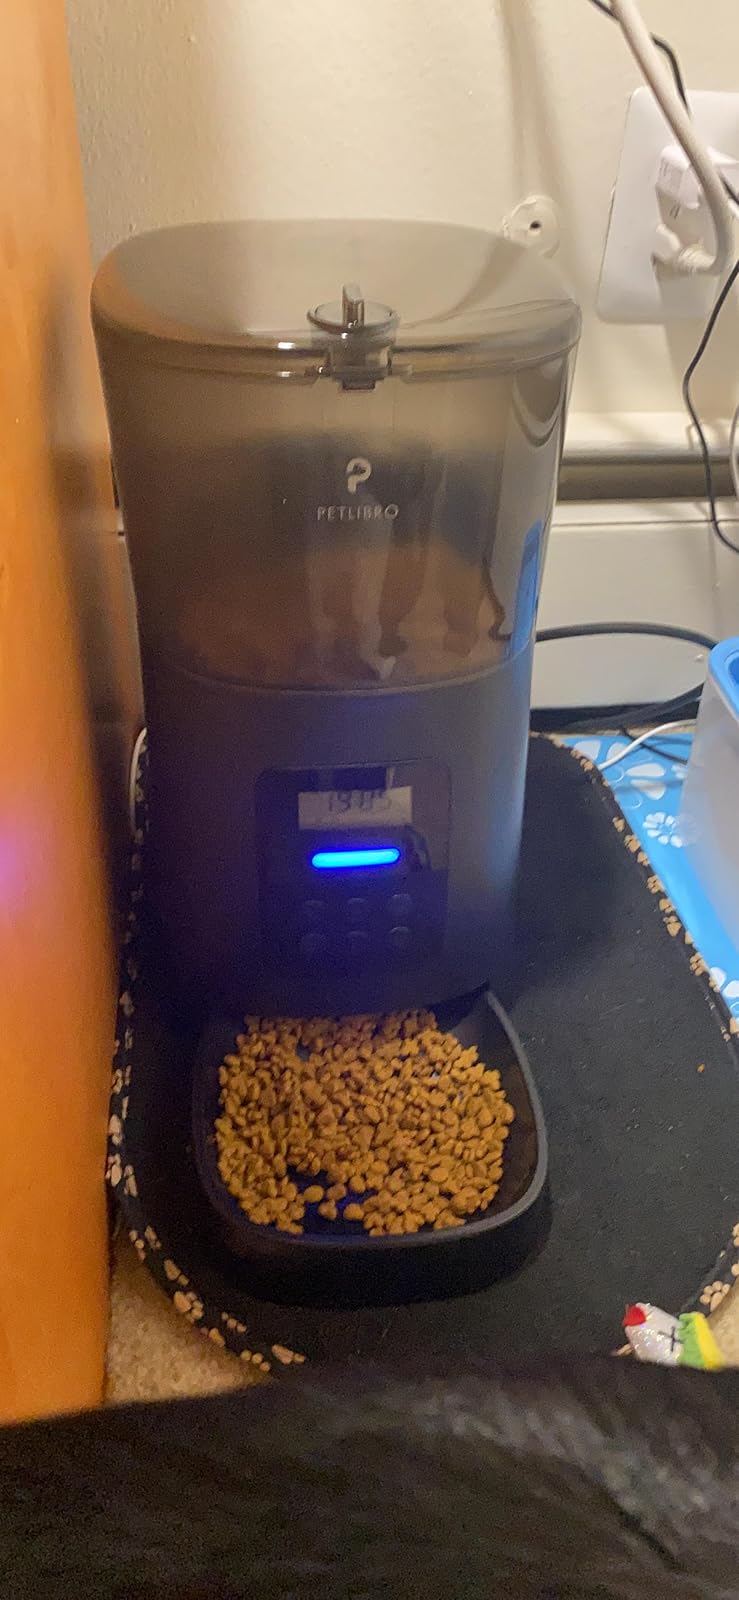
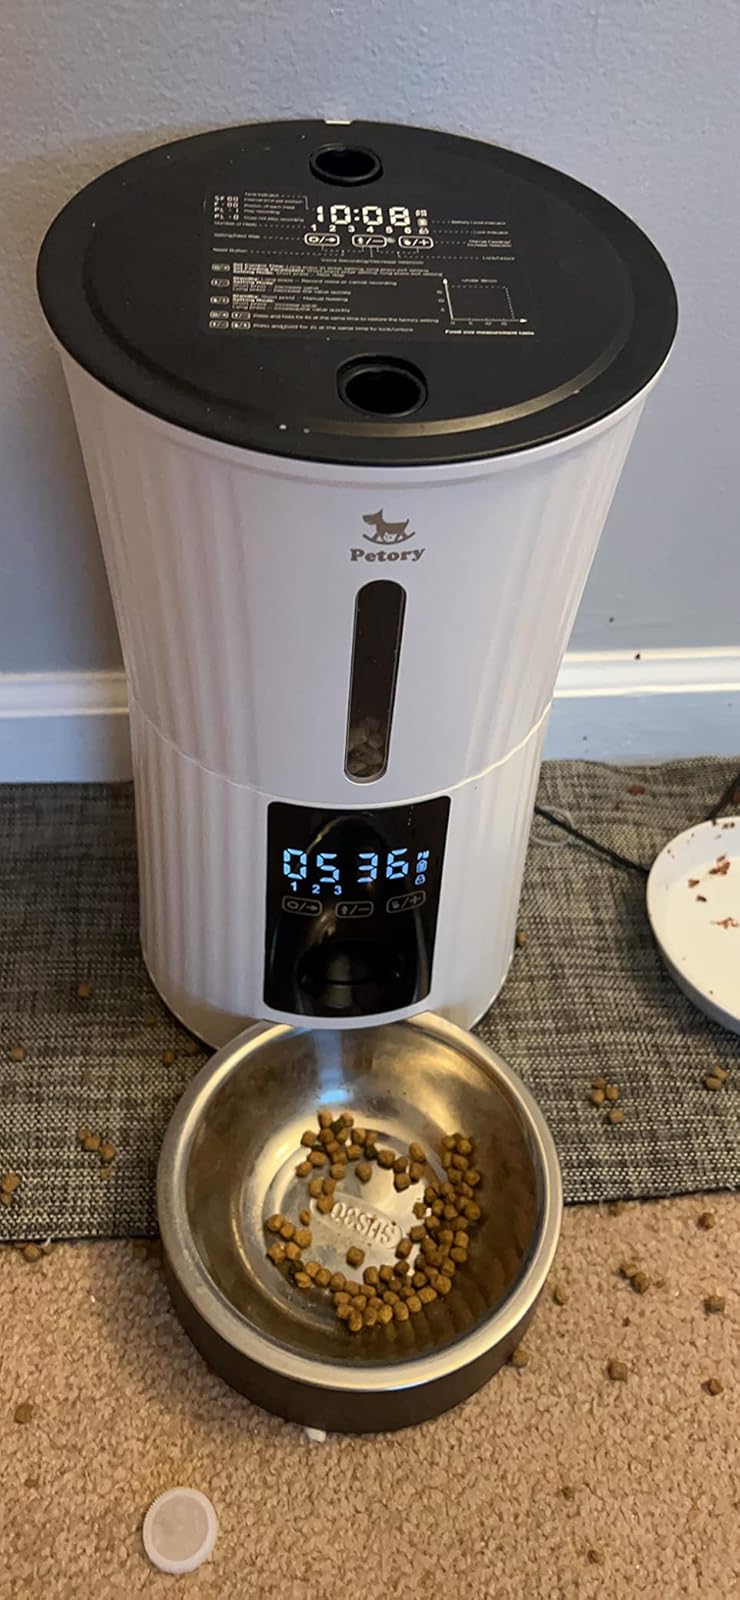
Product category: items_feeder
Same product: no